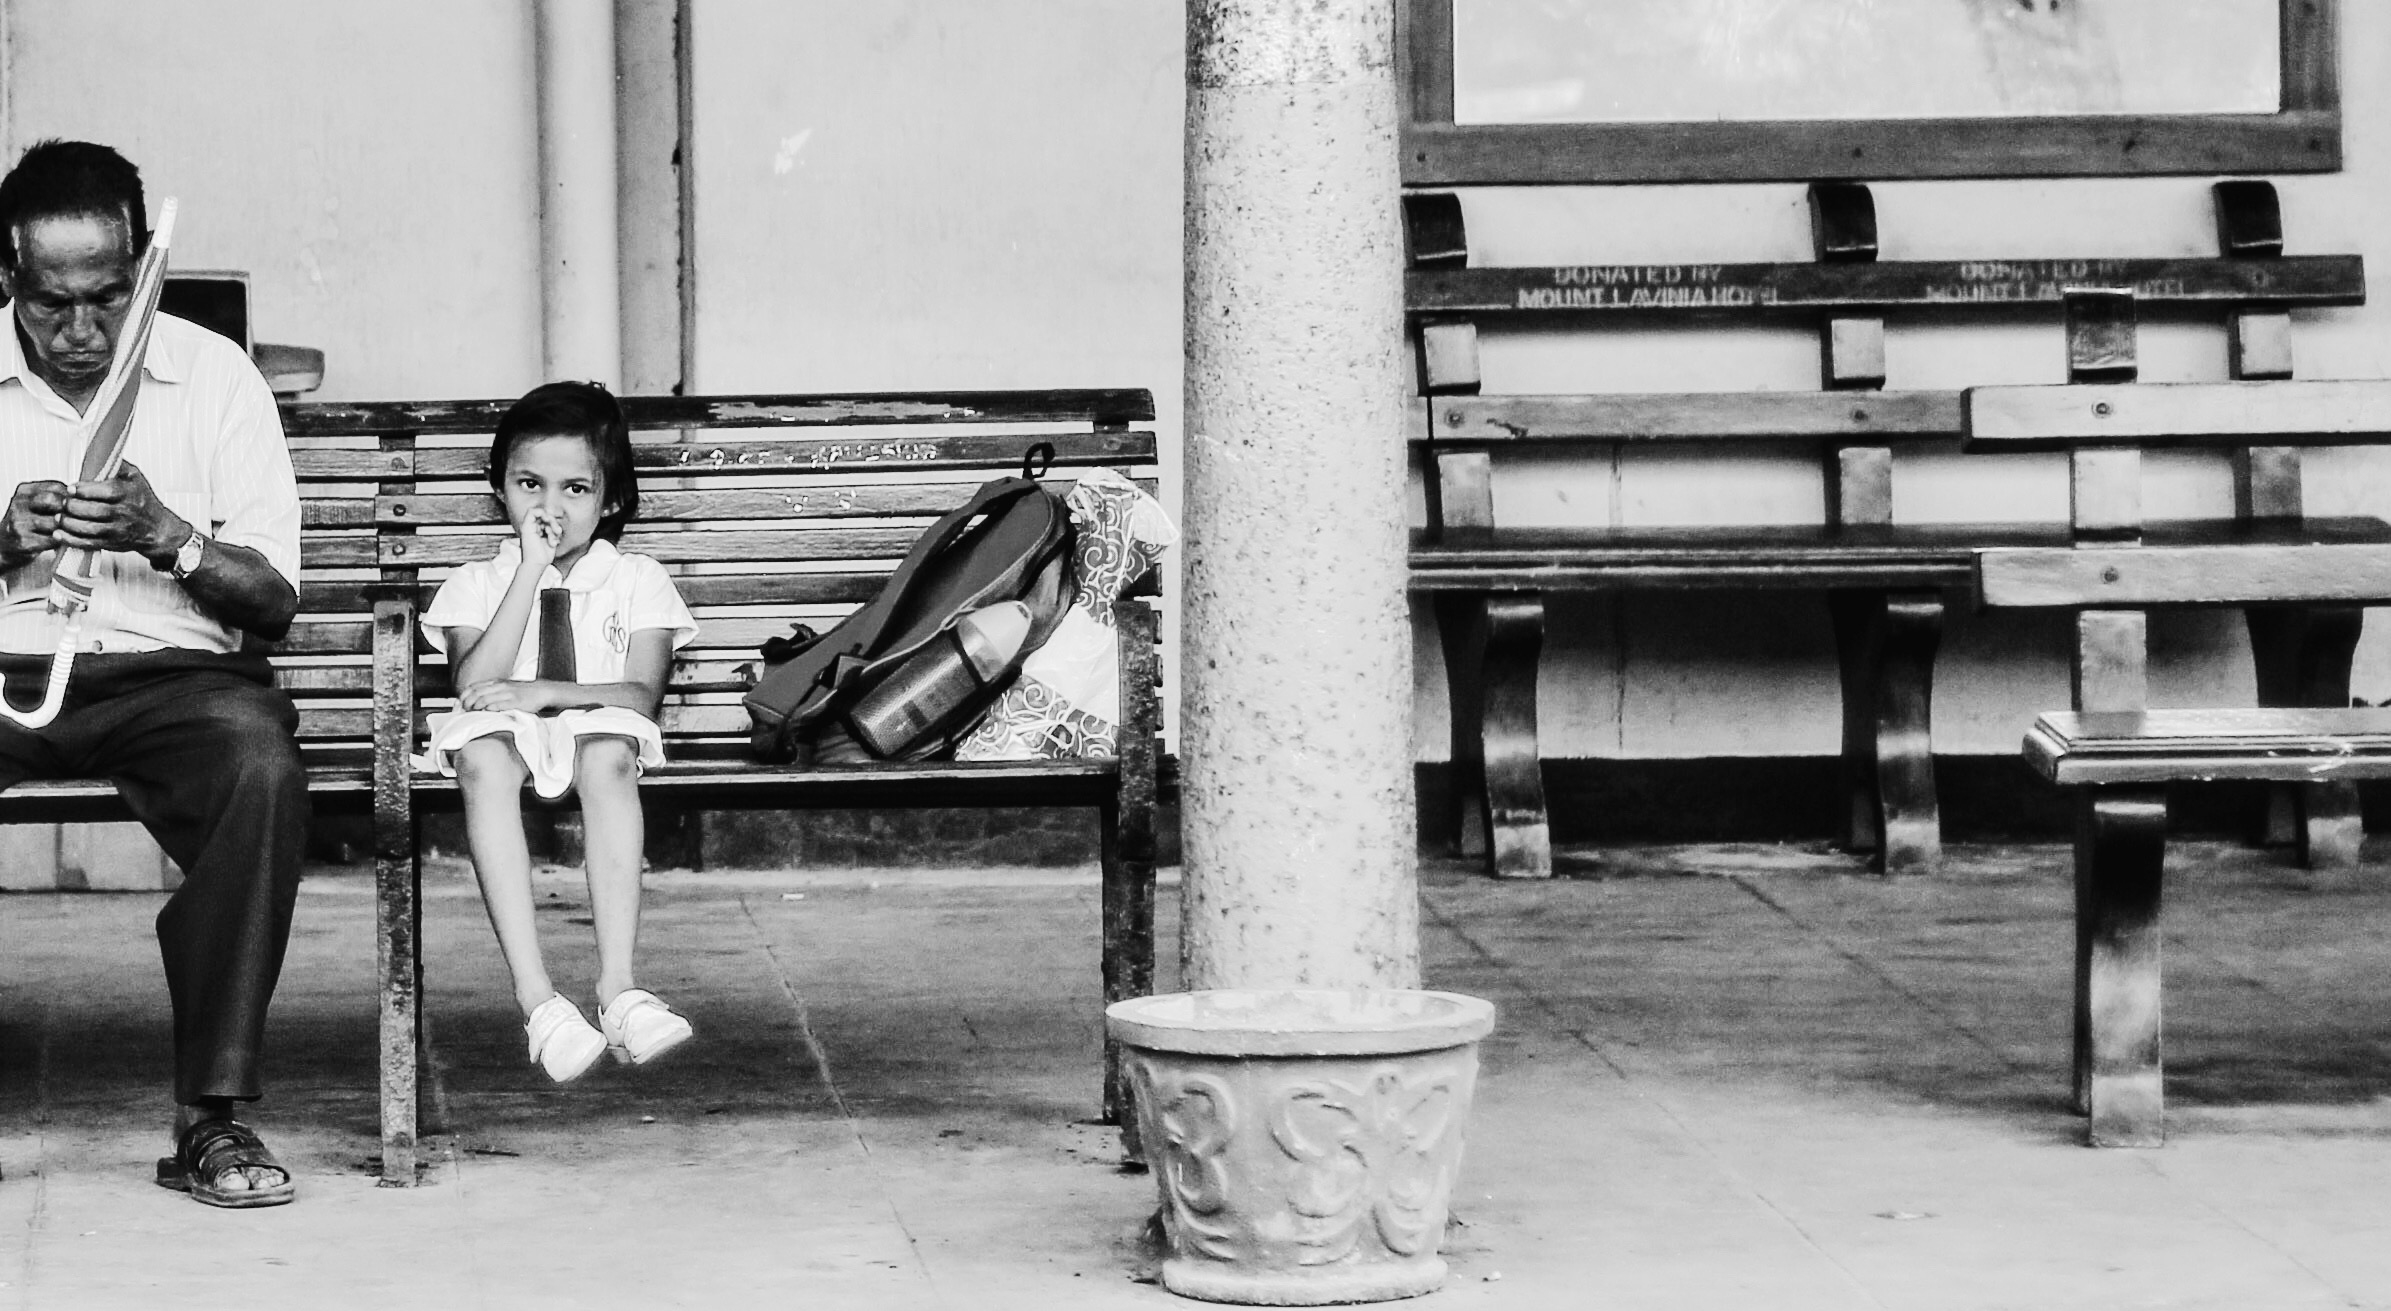
man, black and white, road, white, bench, street, photography, sitting, child, monochrome, photograph, history, monochrome photography, human positions